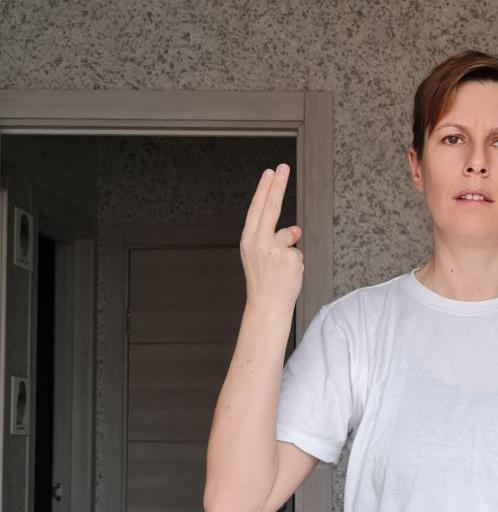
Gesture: two_up_inverted